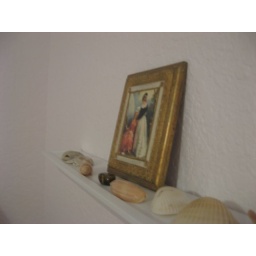
There was nothing on this shelf in our bedroom so we decorated it.